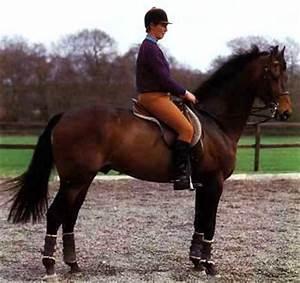
horse